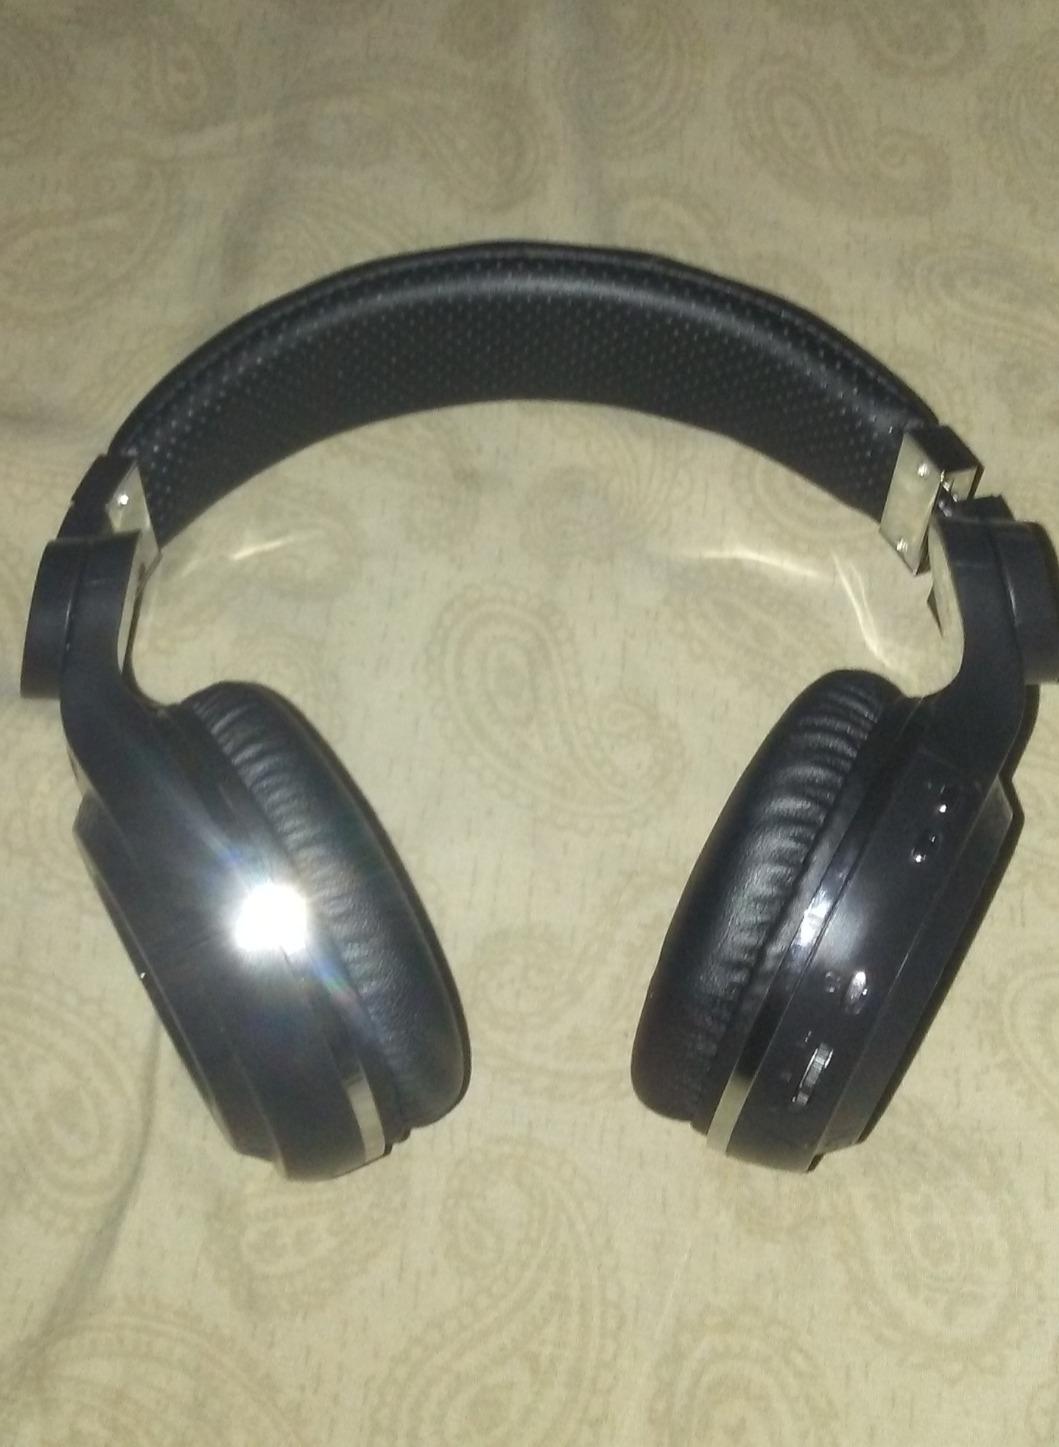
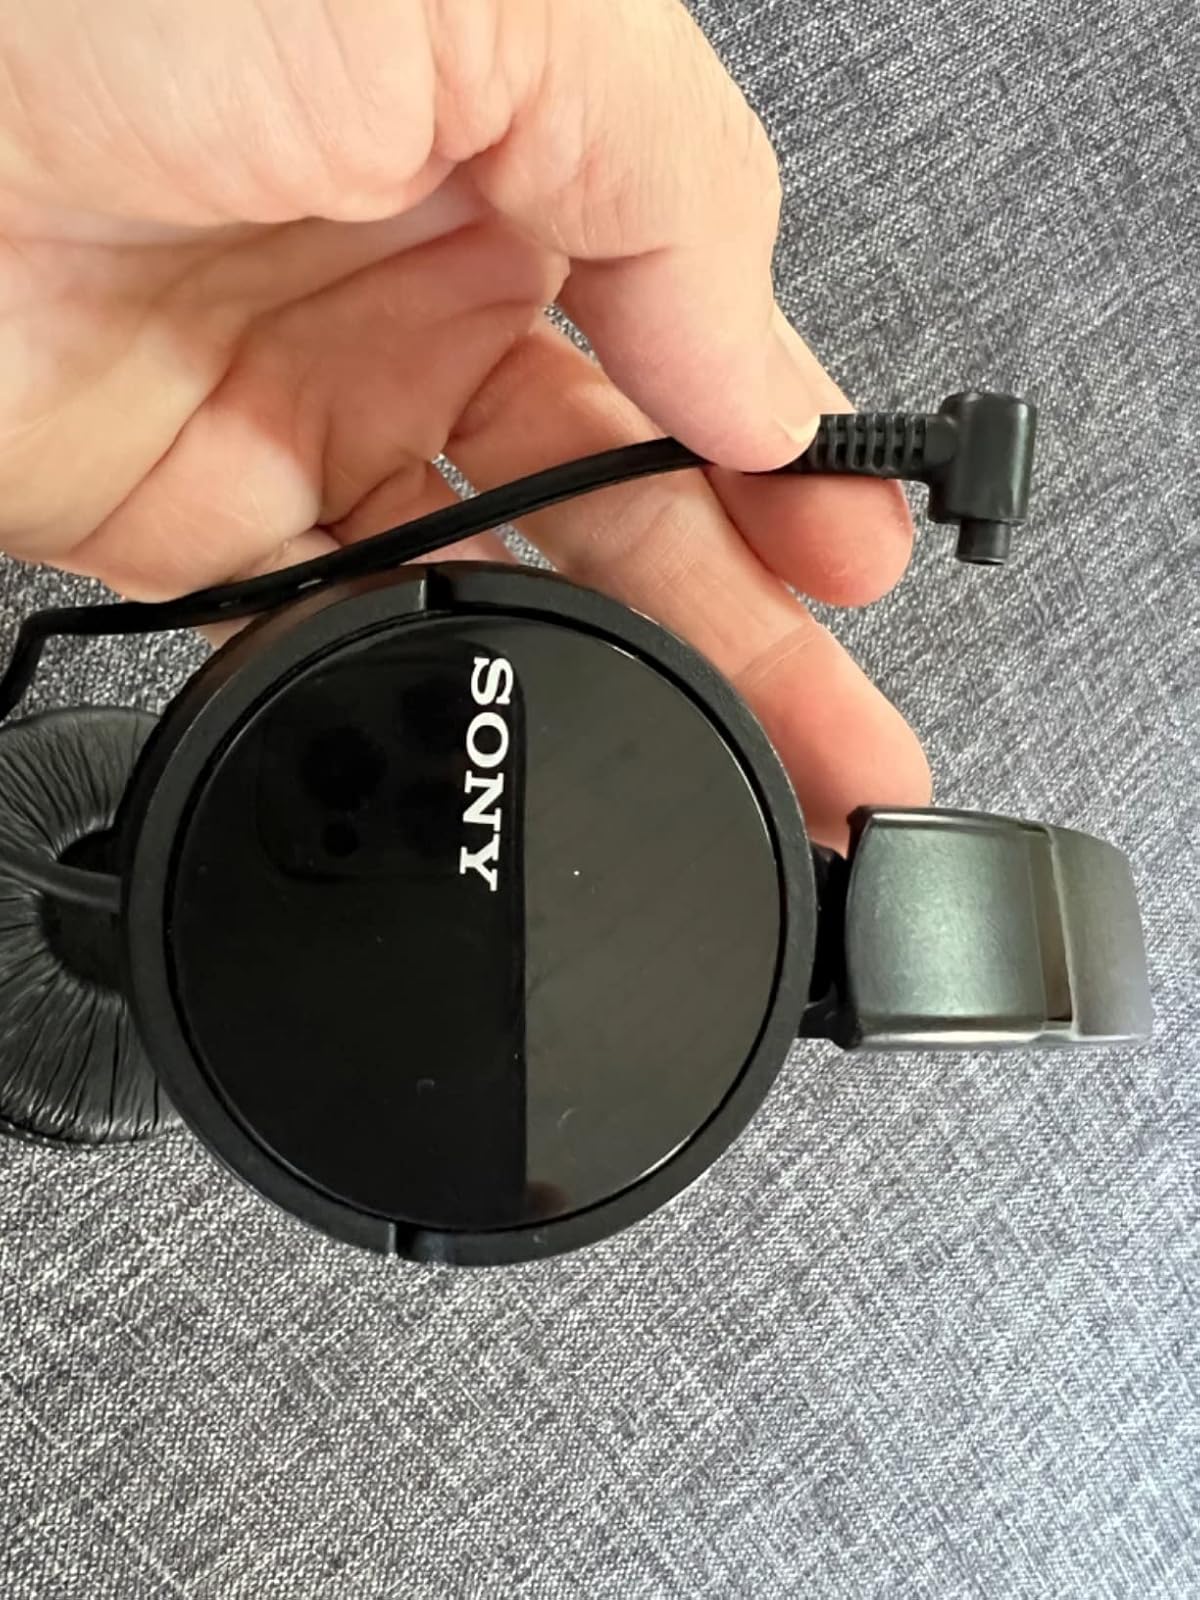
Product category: headphones
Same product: no